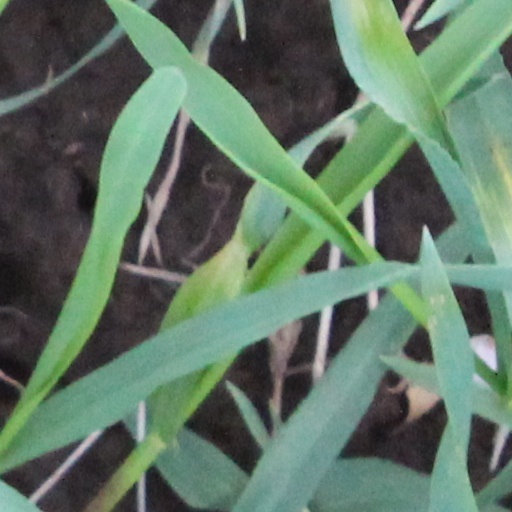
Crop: wheat